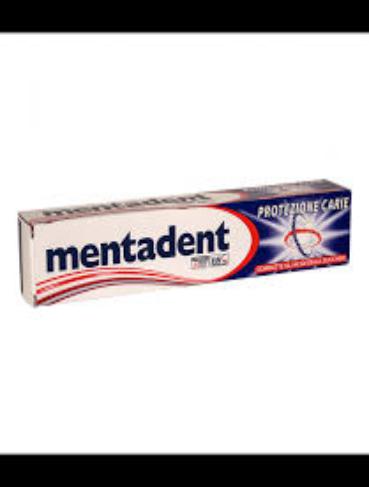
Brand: mentadent
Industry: Necessities